Harriet Hageman

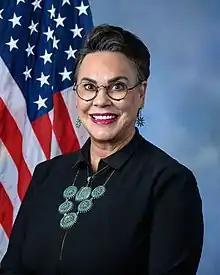
Official portrait, 2023

Harriet Maxine Hageman (born October 18, 1962) is an American politician and attorney serving as the U.S. representative for Wyoming's at-large congressional district since 2023. She is a member of the Republican Party.